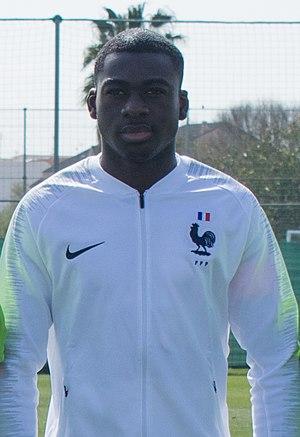
Youssouf Fofana, né le 10 janvier 1999 à Paris, est un footballeur français qui évolue au poste de milieu de terrain à l'AS Monaco.